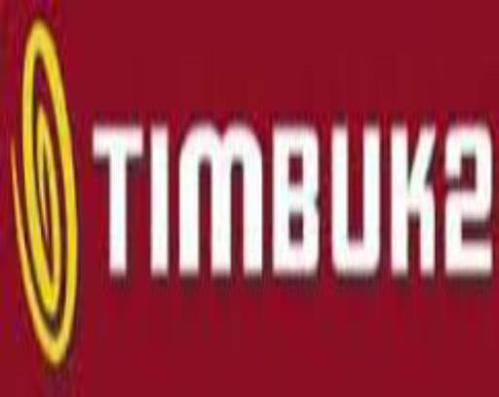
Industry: Clothes